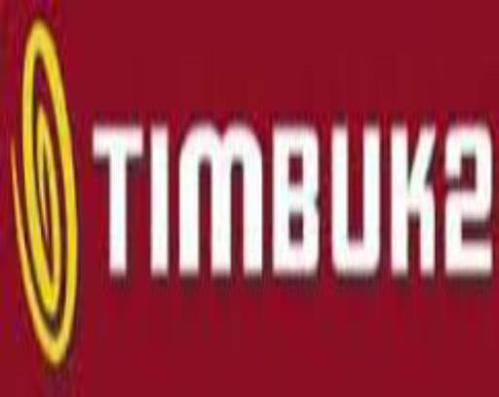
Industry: Clothes